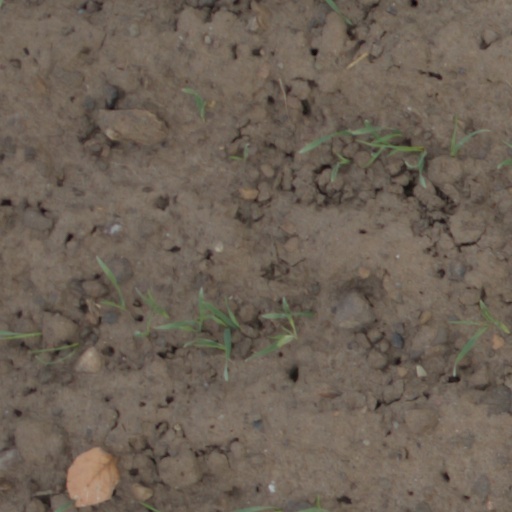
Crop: wheat